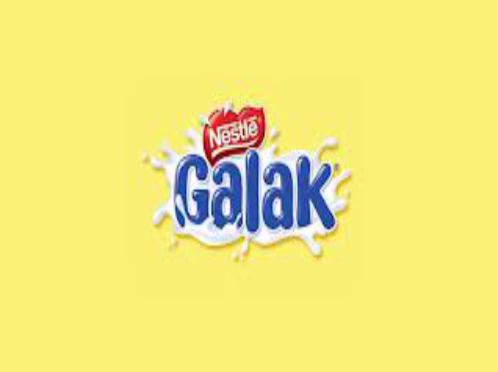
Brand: galak
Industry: Food